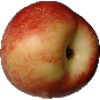
Label: nectarine